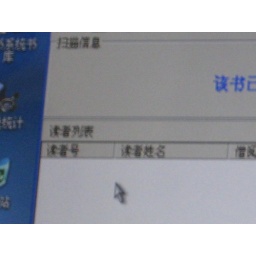
when we volunteers put the book under a scan and th computer will display like this...